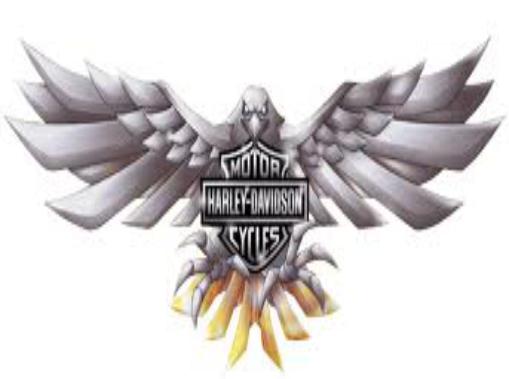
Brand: Harley-Davidson
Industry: Leisure